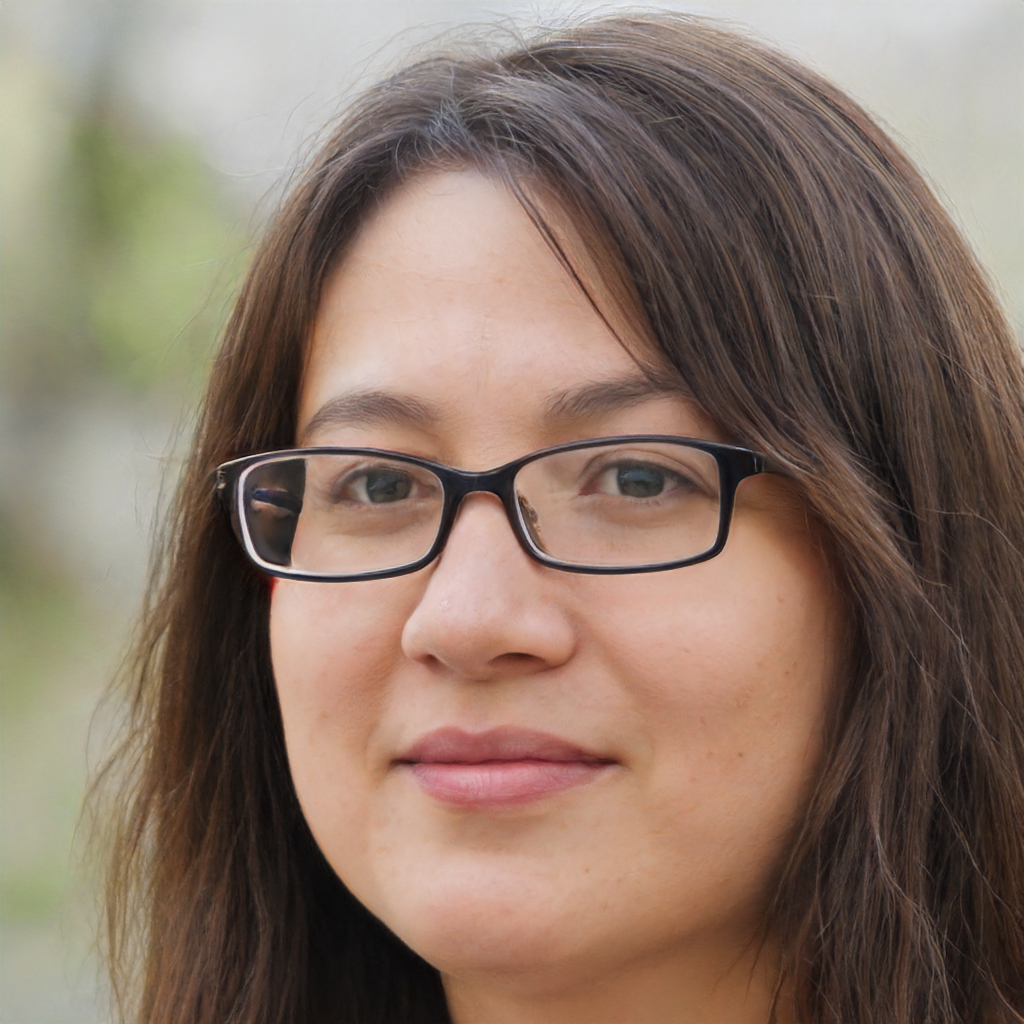
Gender: Female